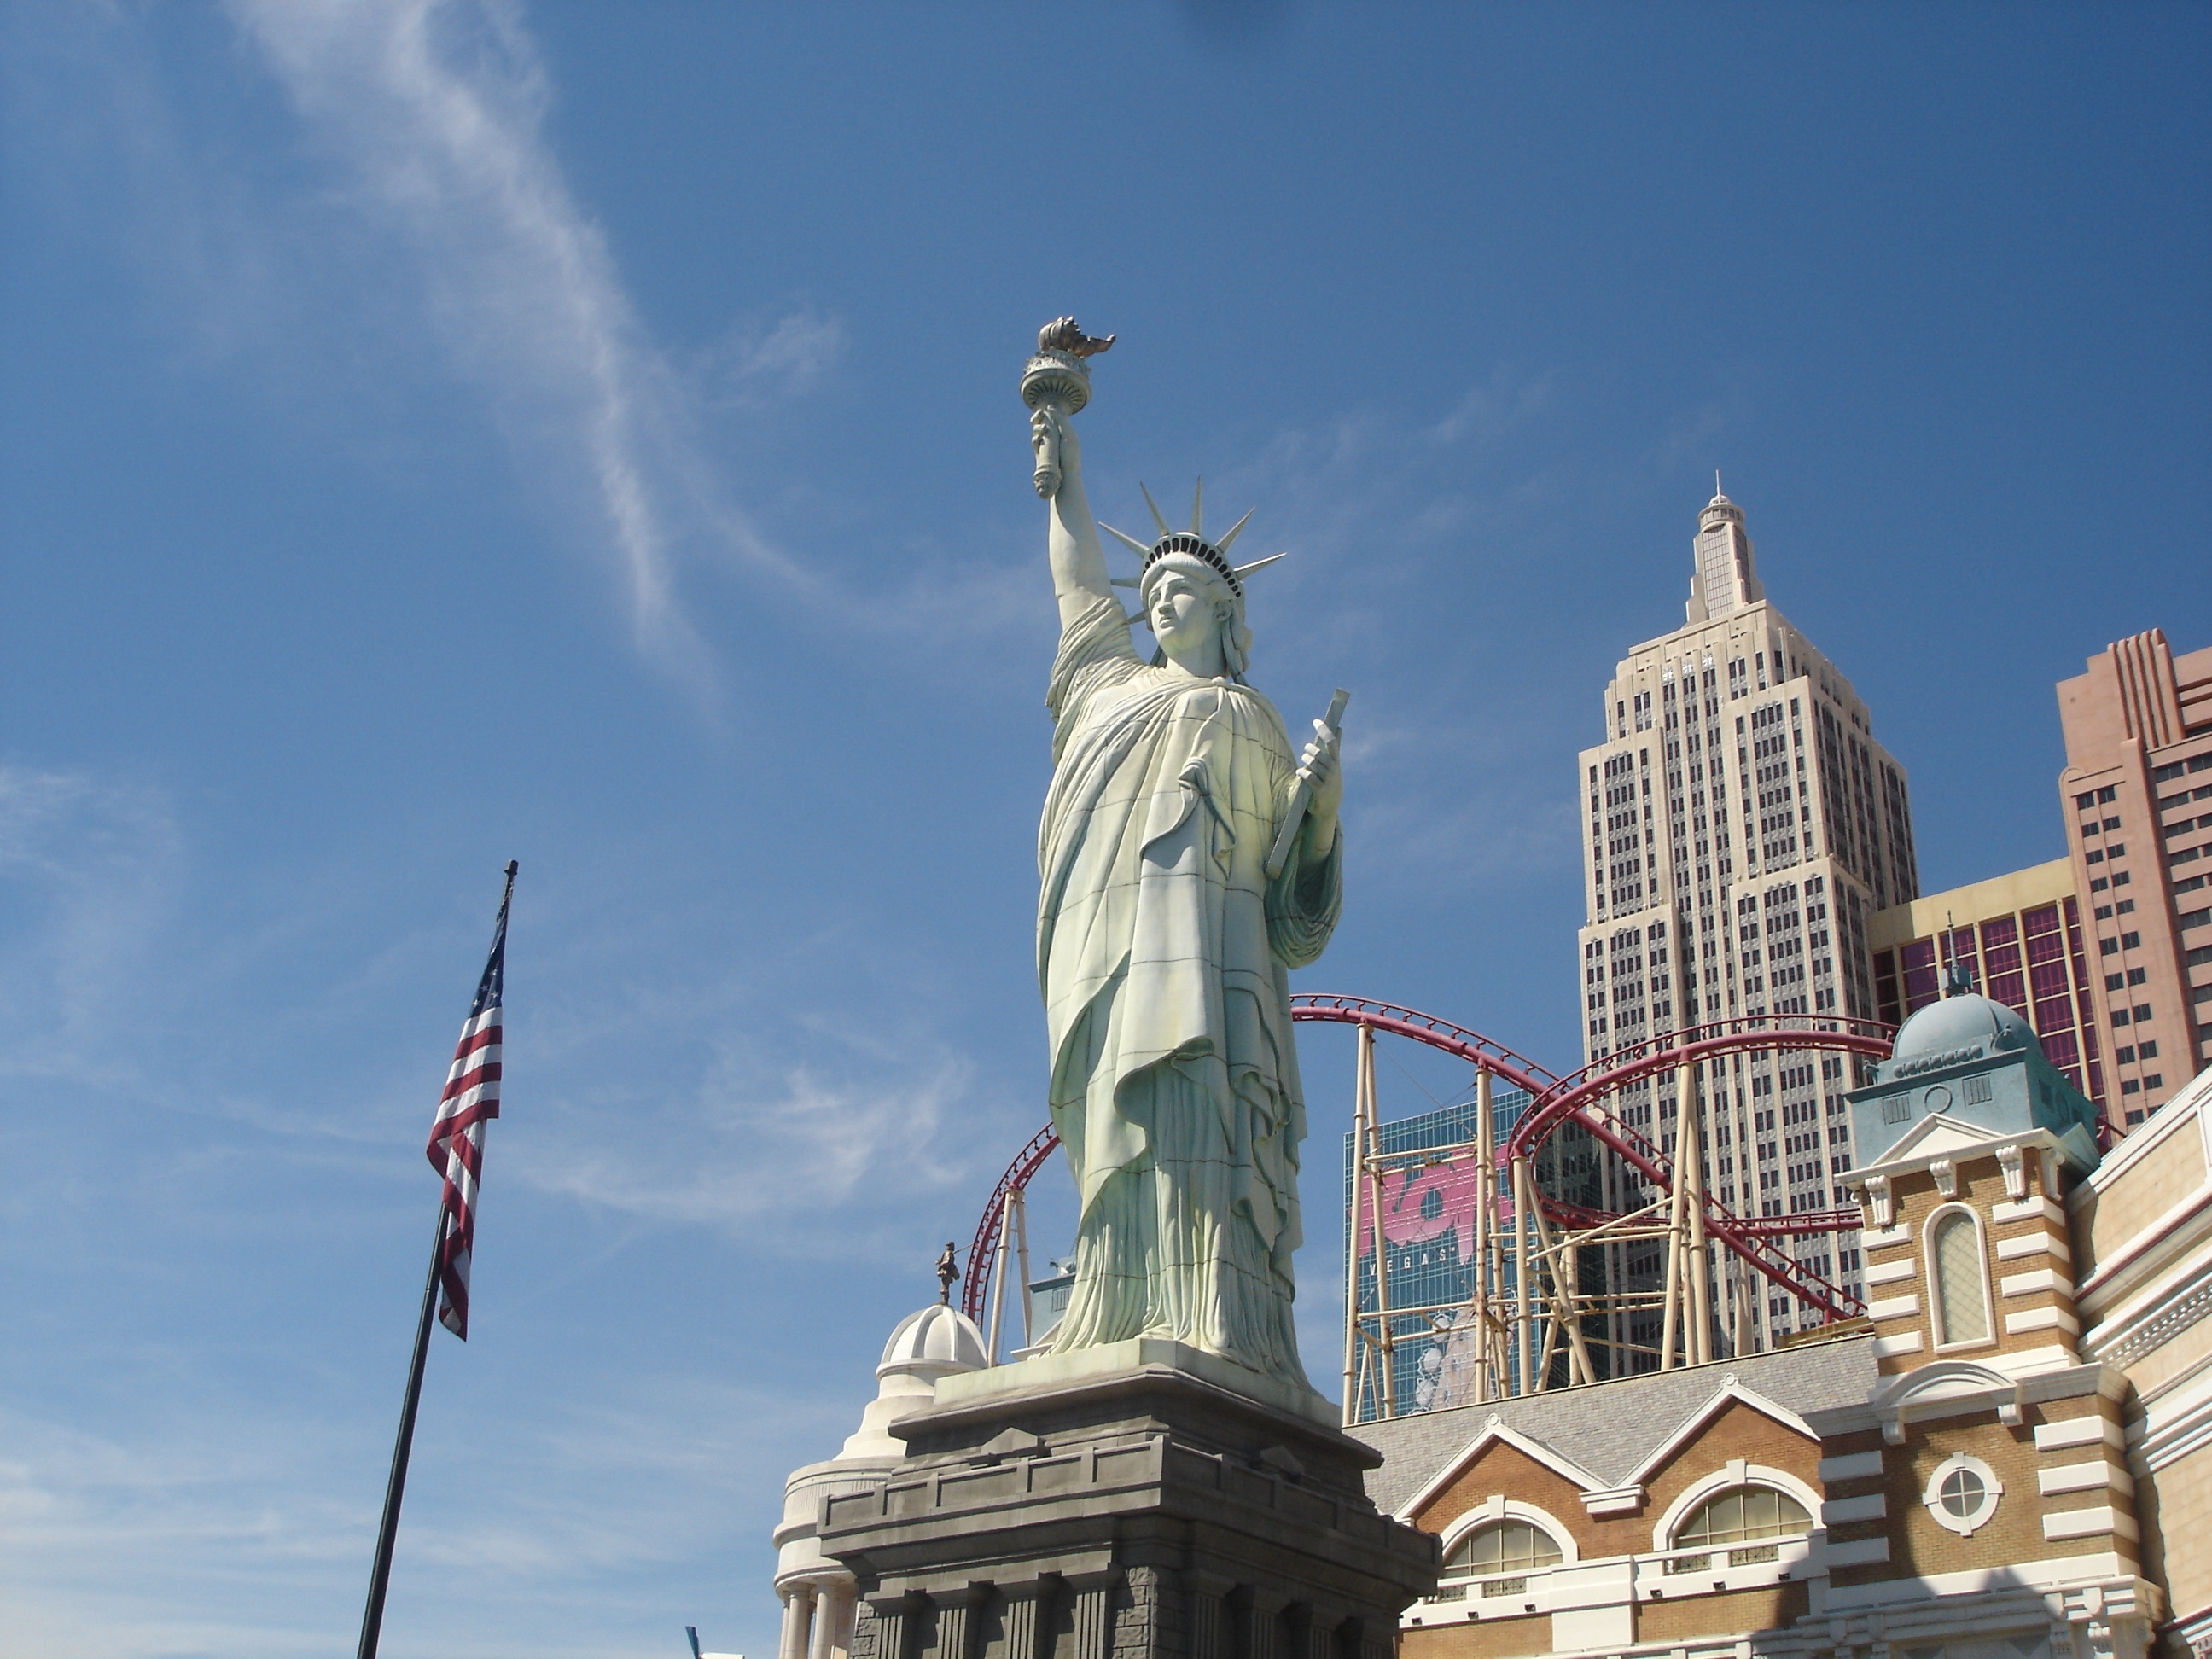
architecture, skyline, building, city, skyscraper, monument, cityscape, vacation, travel, statue, tower, landmark, tourism, sculpture, spire, nevada, strip, las vegas, human settlement, new york hotel